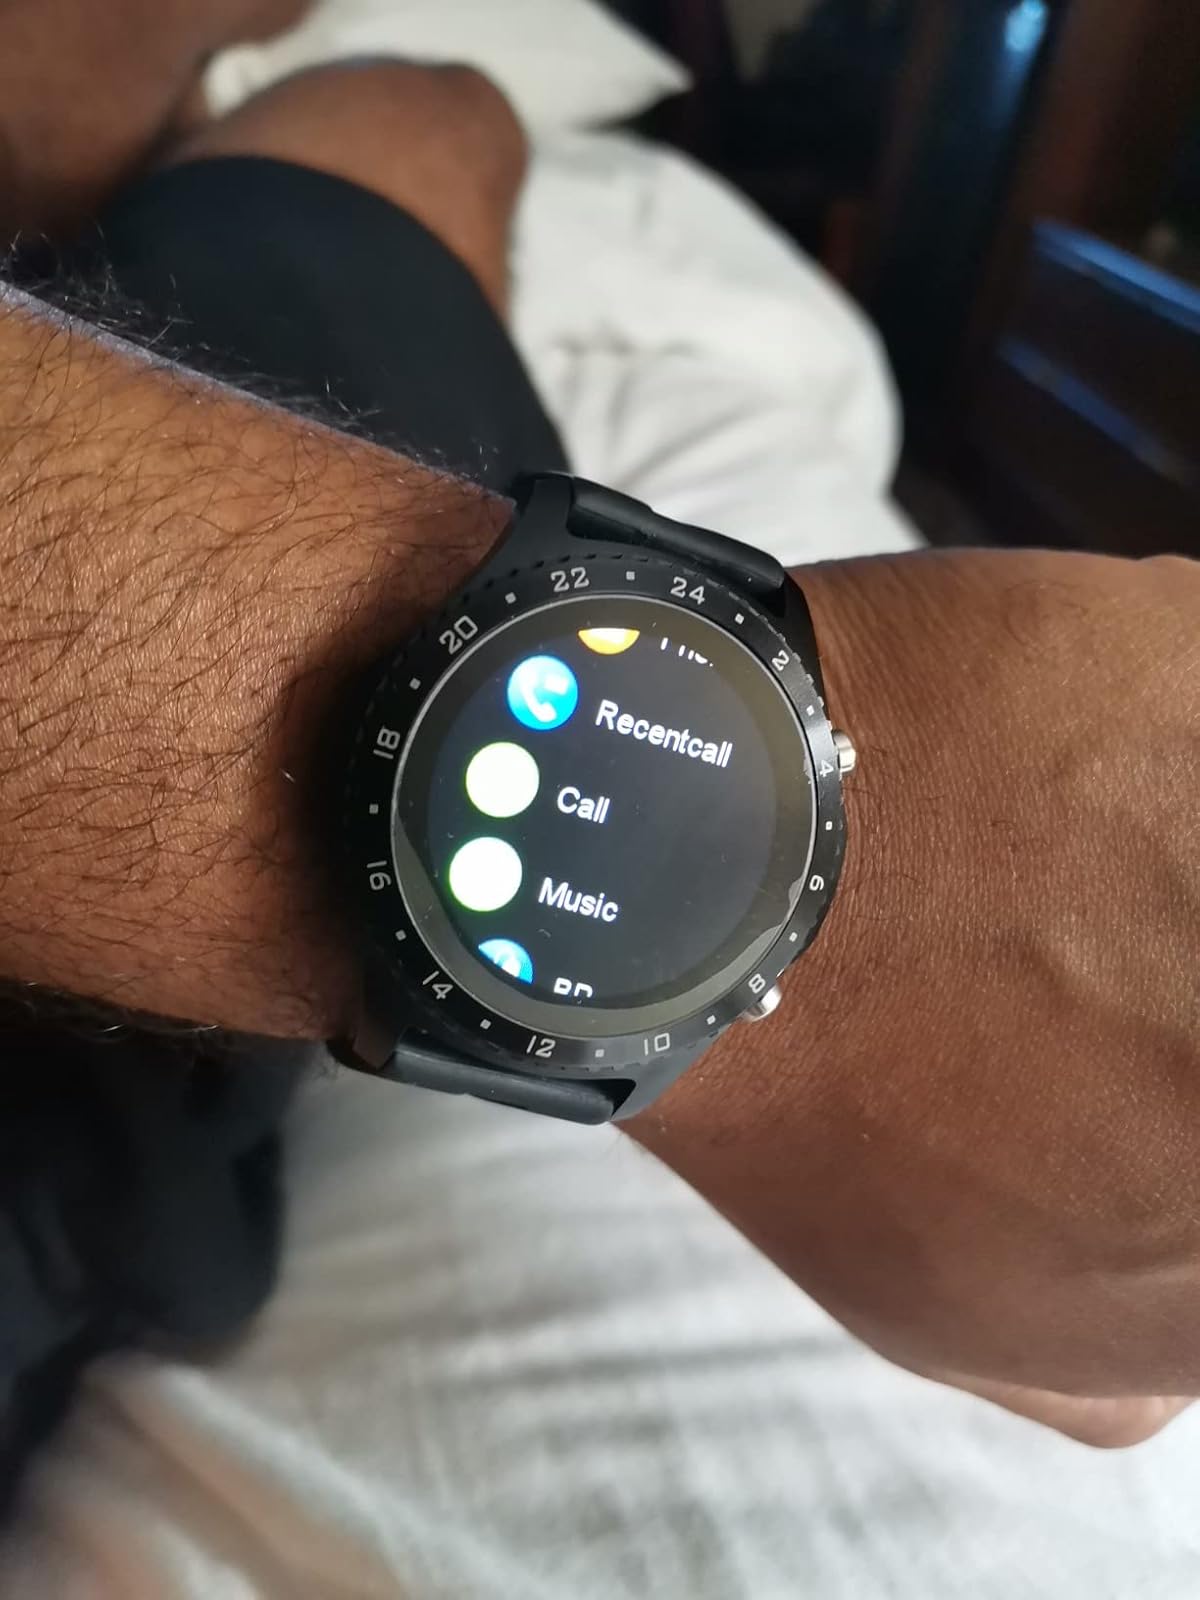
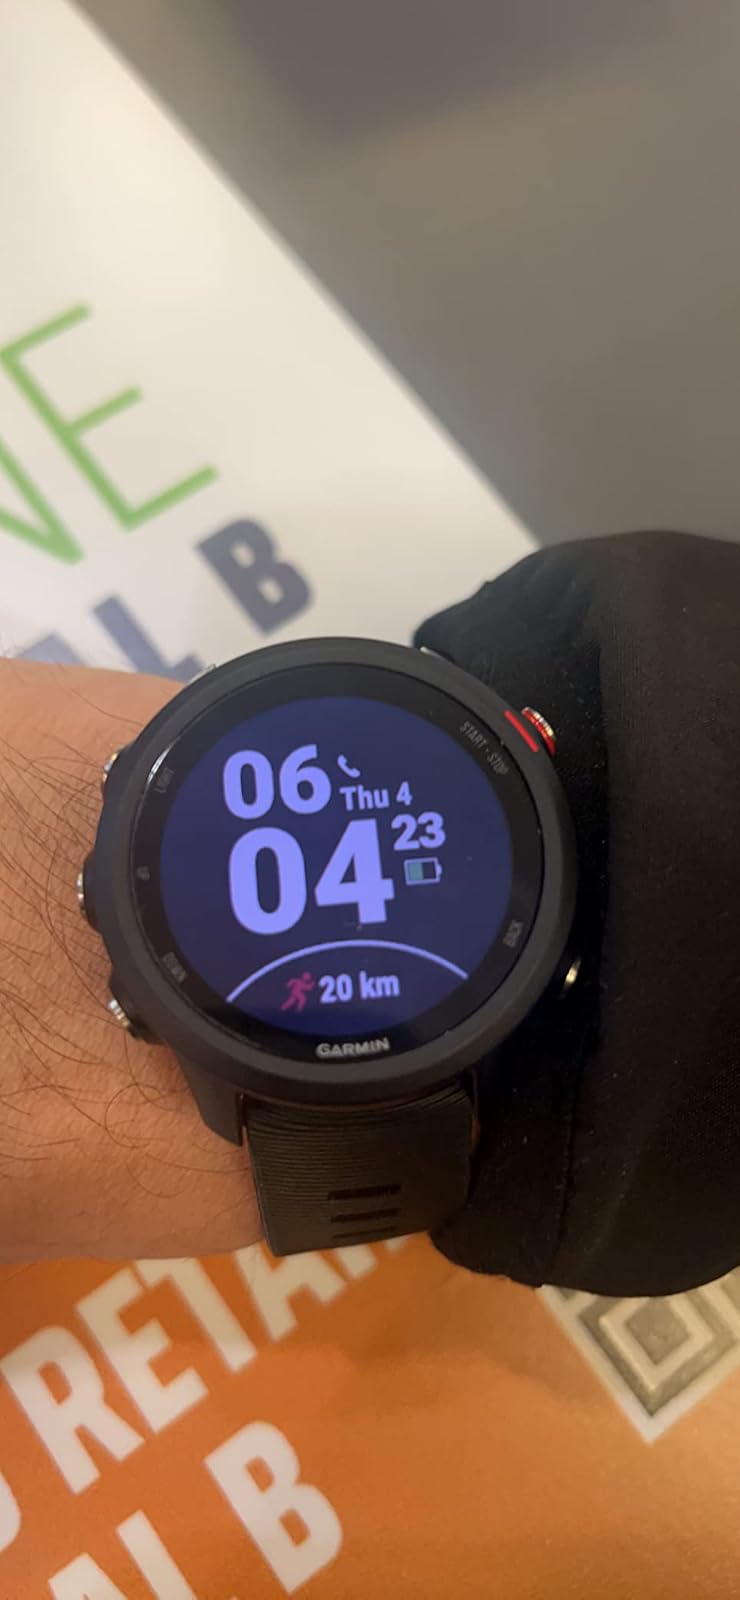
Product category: smartwatch
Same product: no